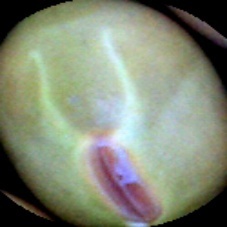
Label: Immature